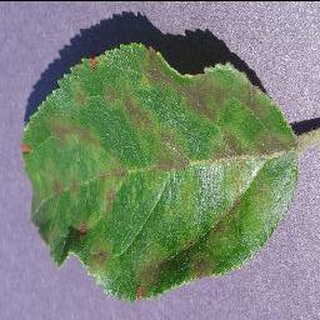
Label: apple_apple_scab